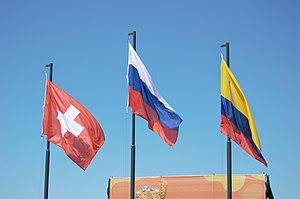
Cérémonie des vainqueurs des Jeux olympiques de la jeunesse de 2018. Course BMX par équipes mixte.